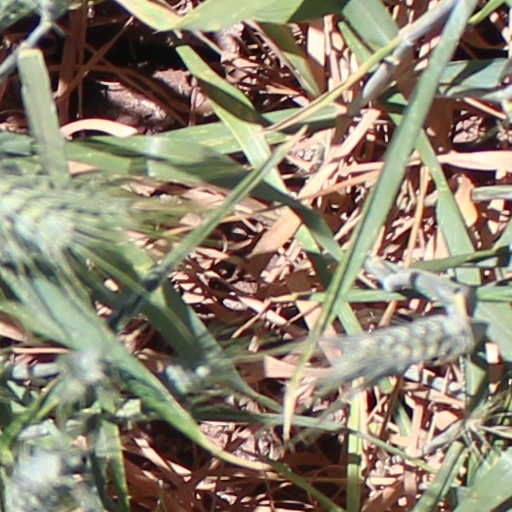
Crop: wheat